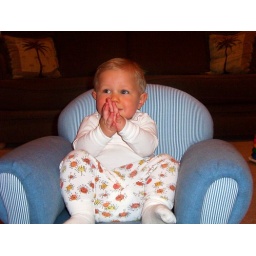
Sitting in my big boy chair